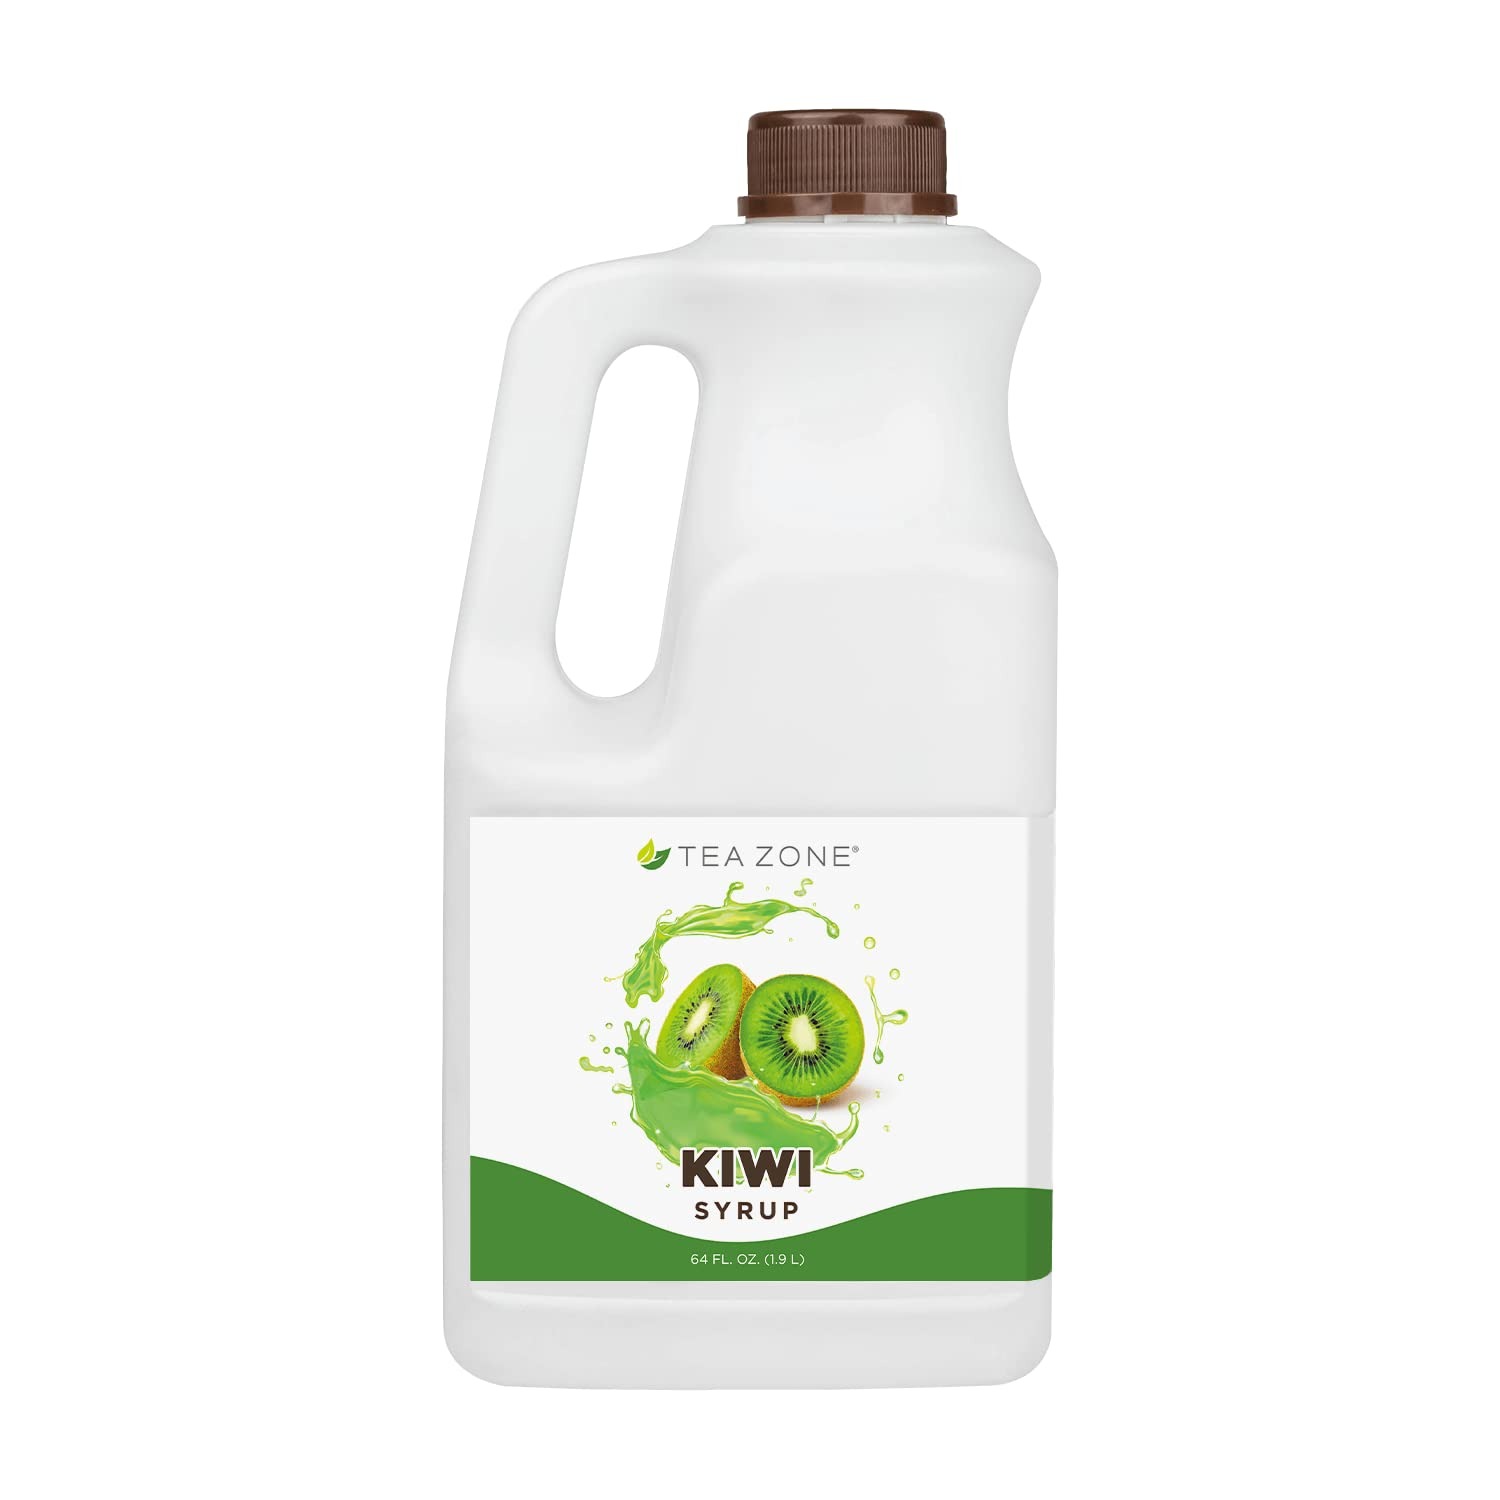
Item Name: Tea Zone 64 fl.oz Kiwi Syrup
Bullet Point 1: Unit Sold By: Bottle (64oz)
Bullet Point 2: Fructose, Kiwi Syrup, Sugar, Xanthan Gum,
Bullet Point 3: Kiwi Flavor, Citric Acid, Potassium Sorbate, Sodium Citrate, FD&C Yellow #5, FD&C Blue #1
Value: 64.0
Unit: Fl Oz

Price: 24.625